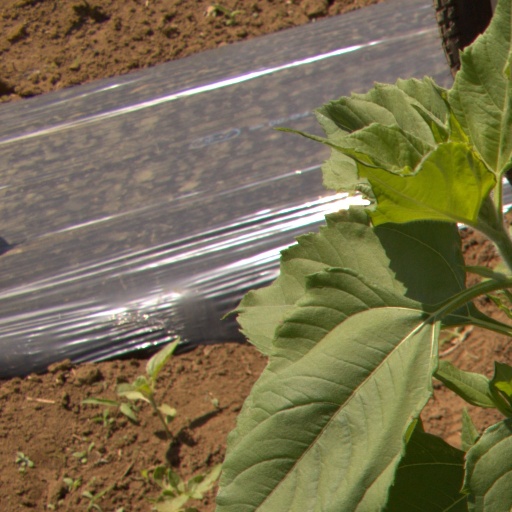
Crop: Jerusalem artichoke